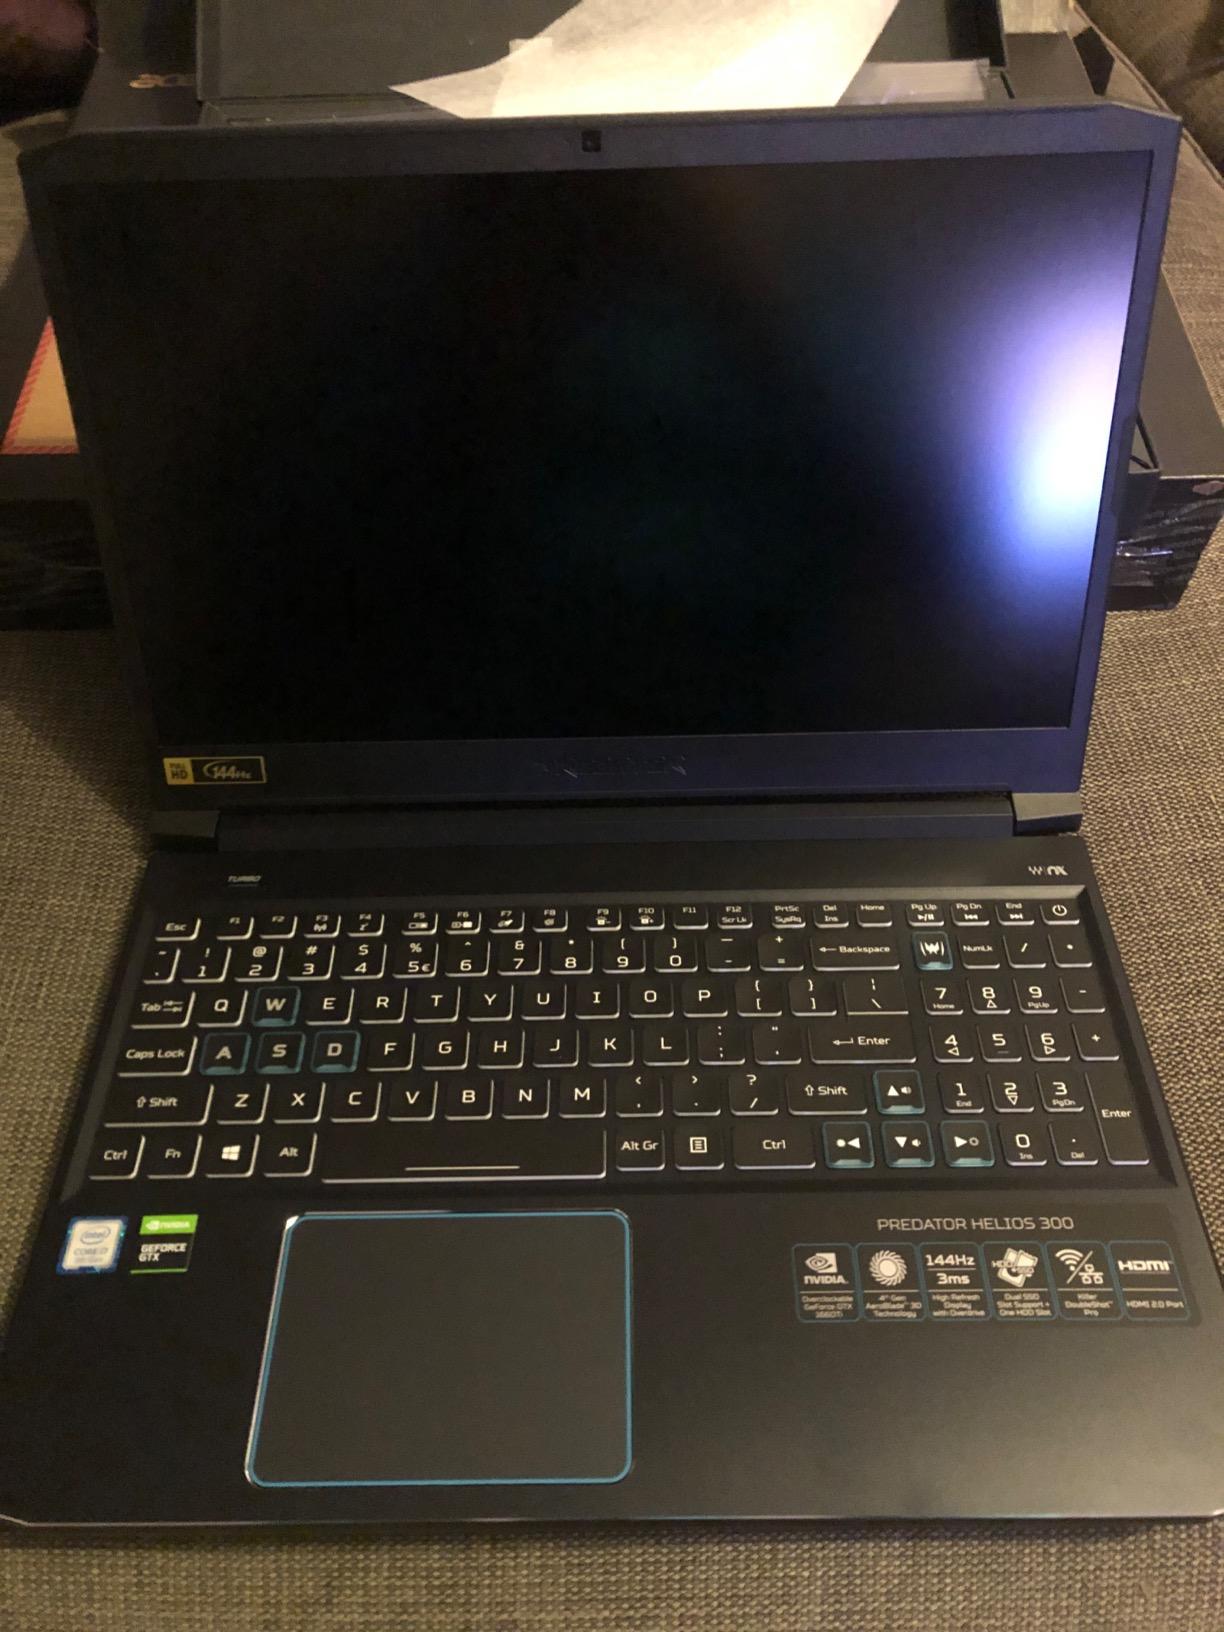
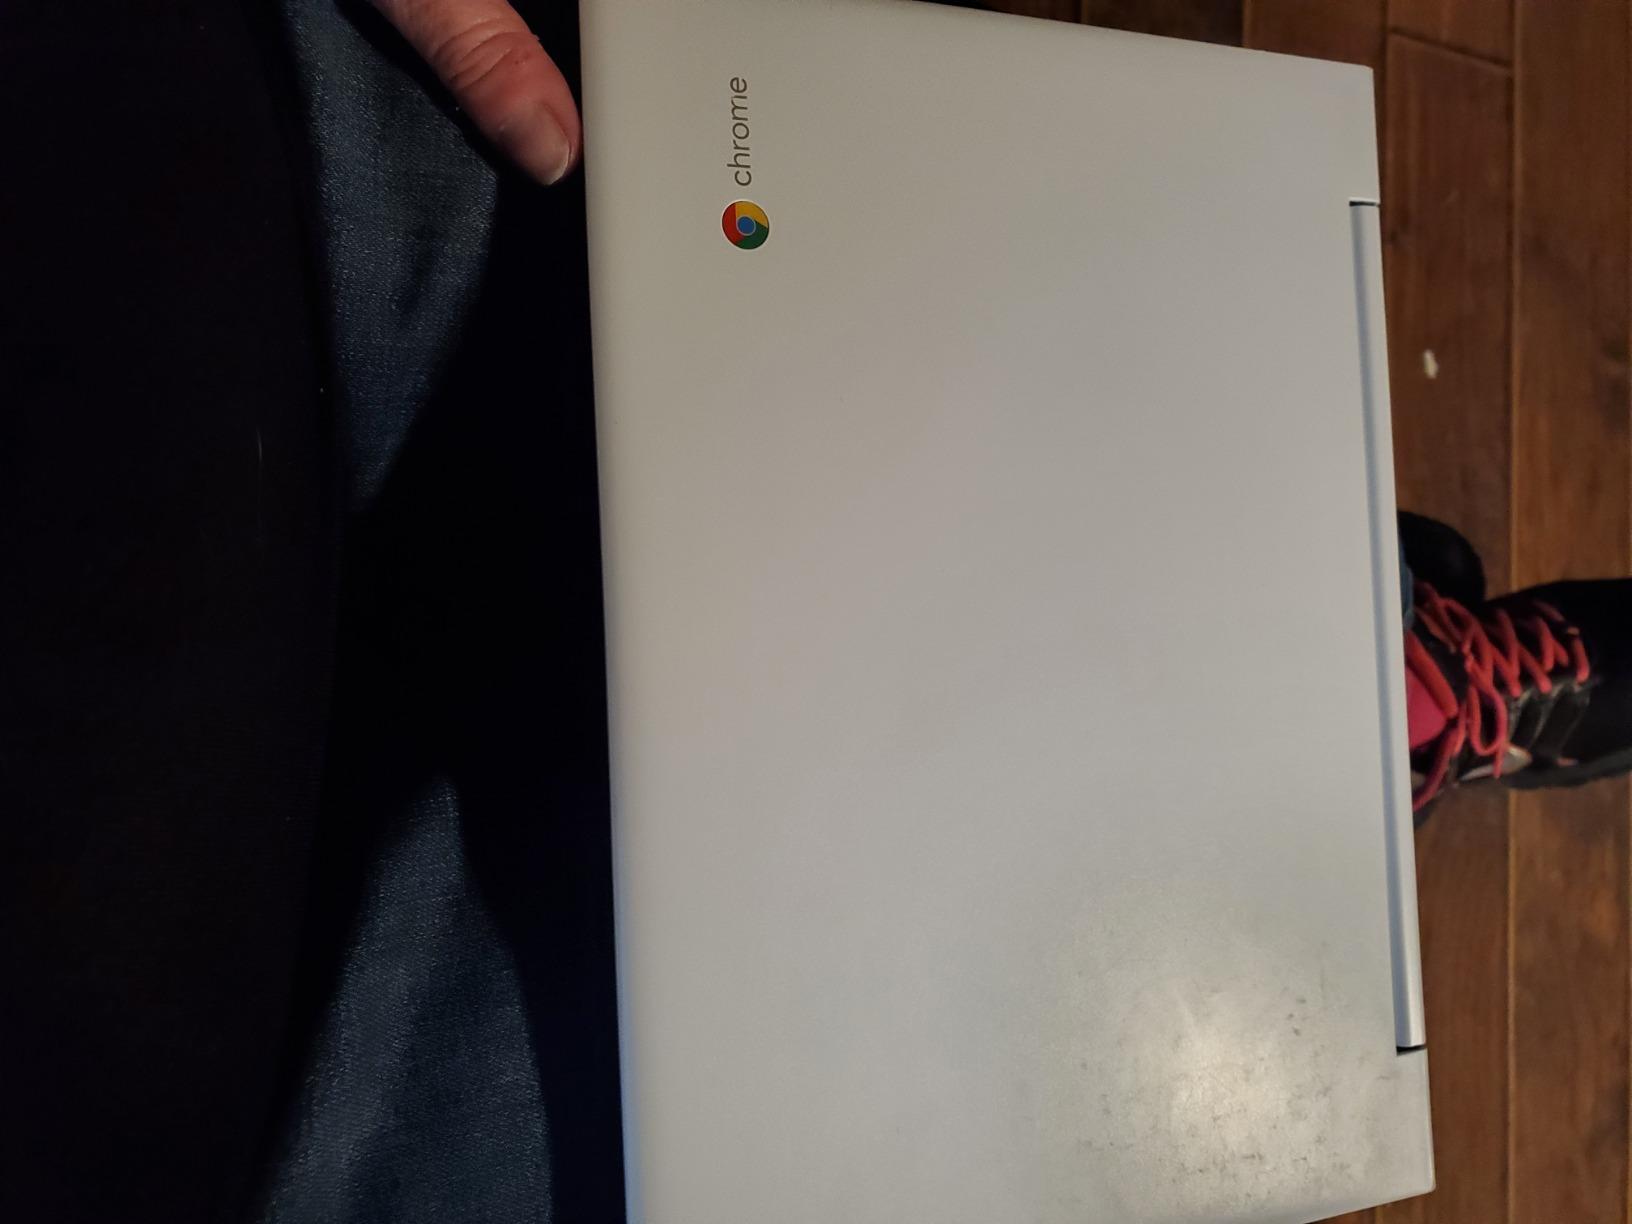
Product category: laptop
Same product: no